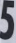
Number: 5